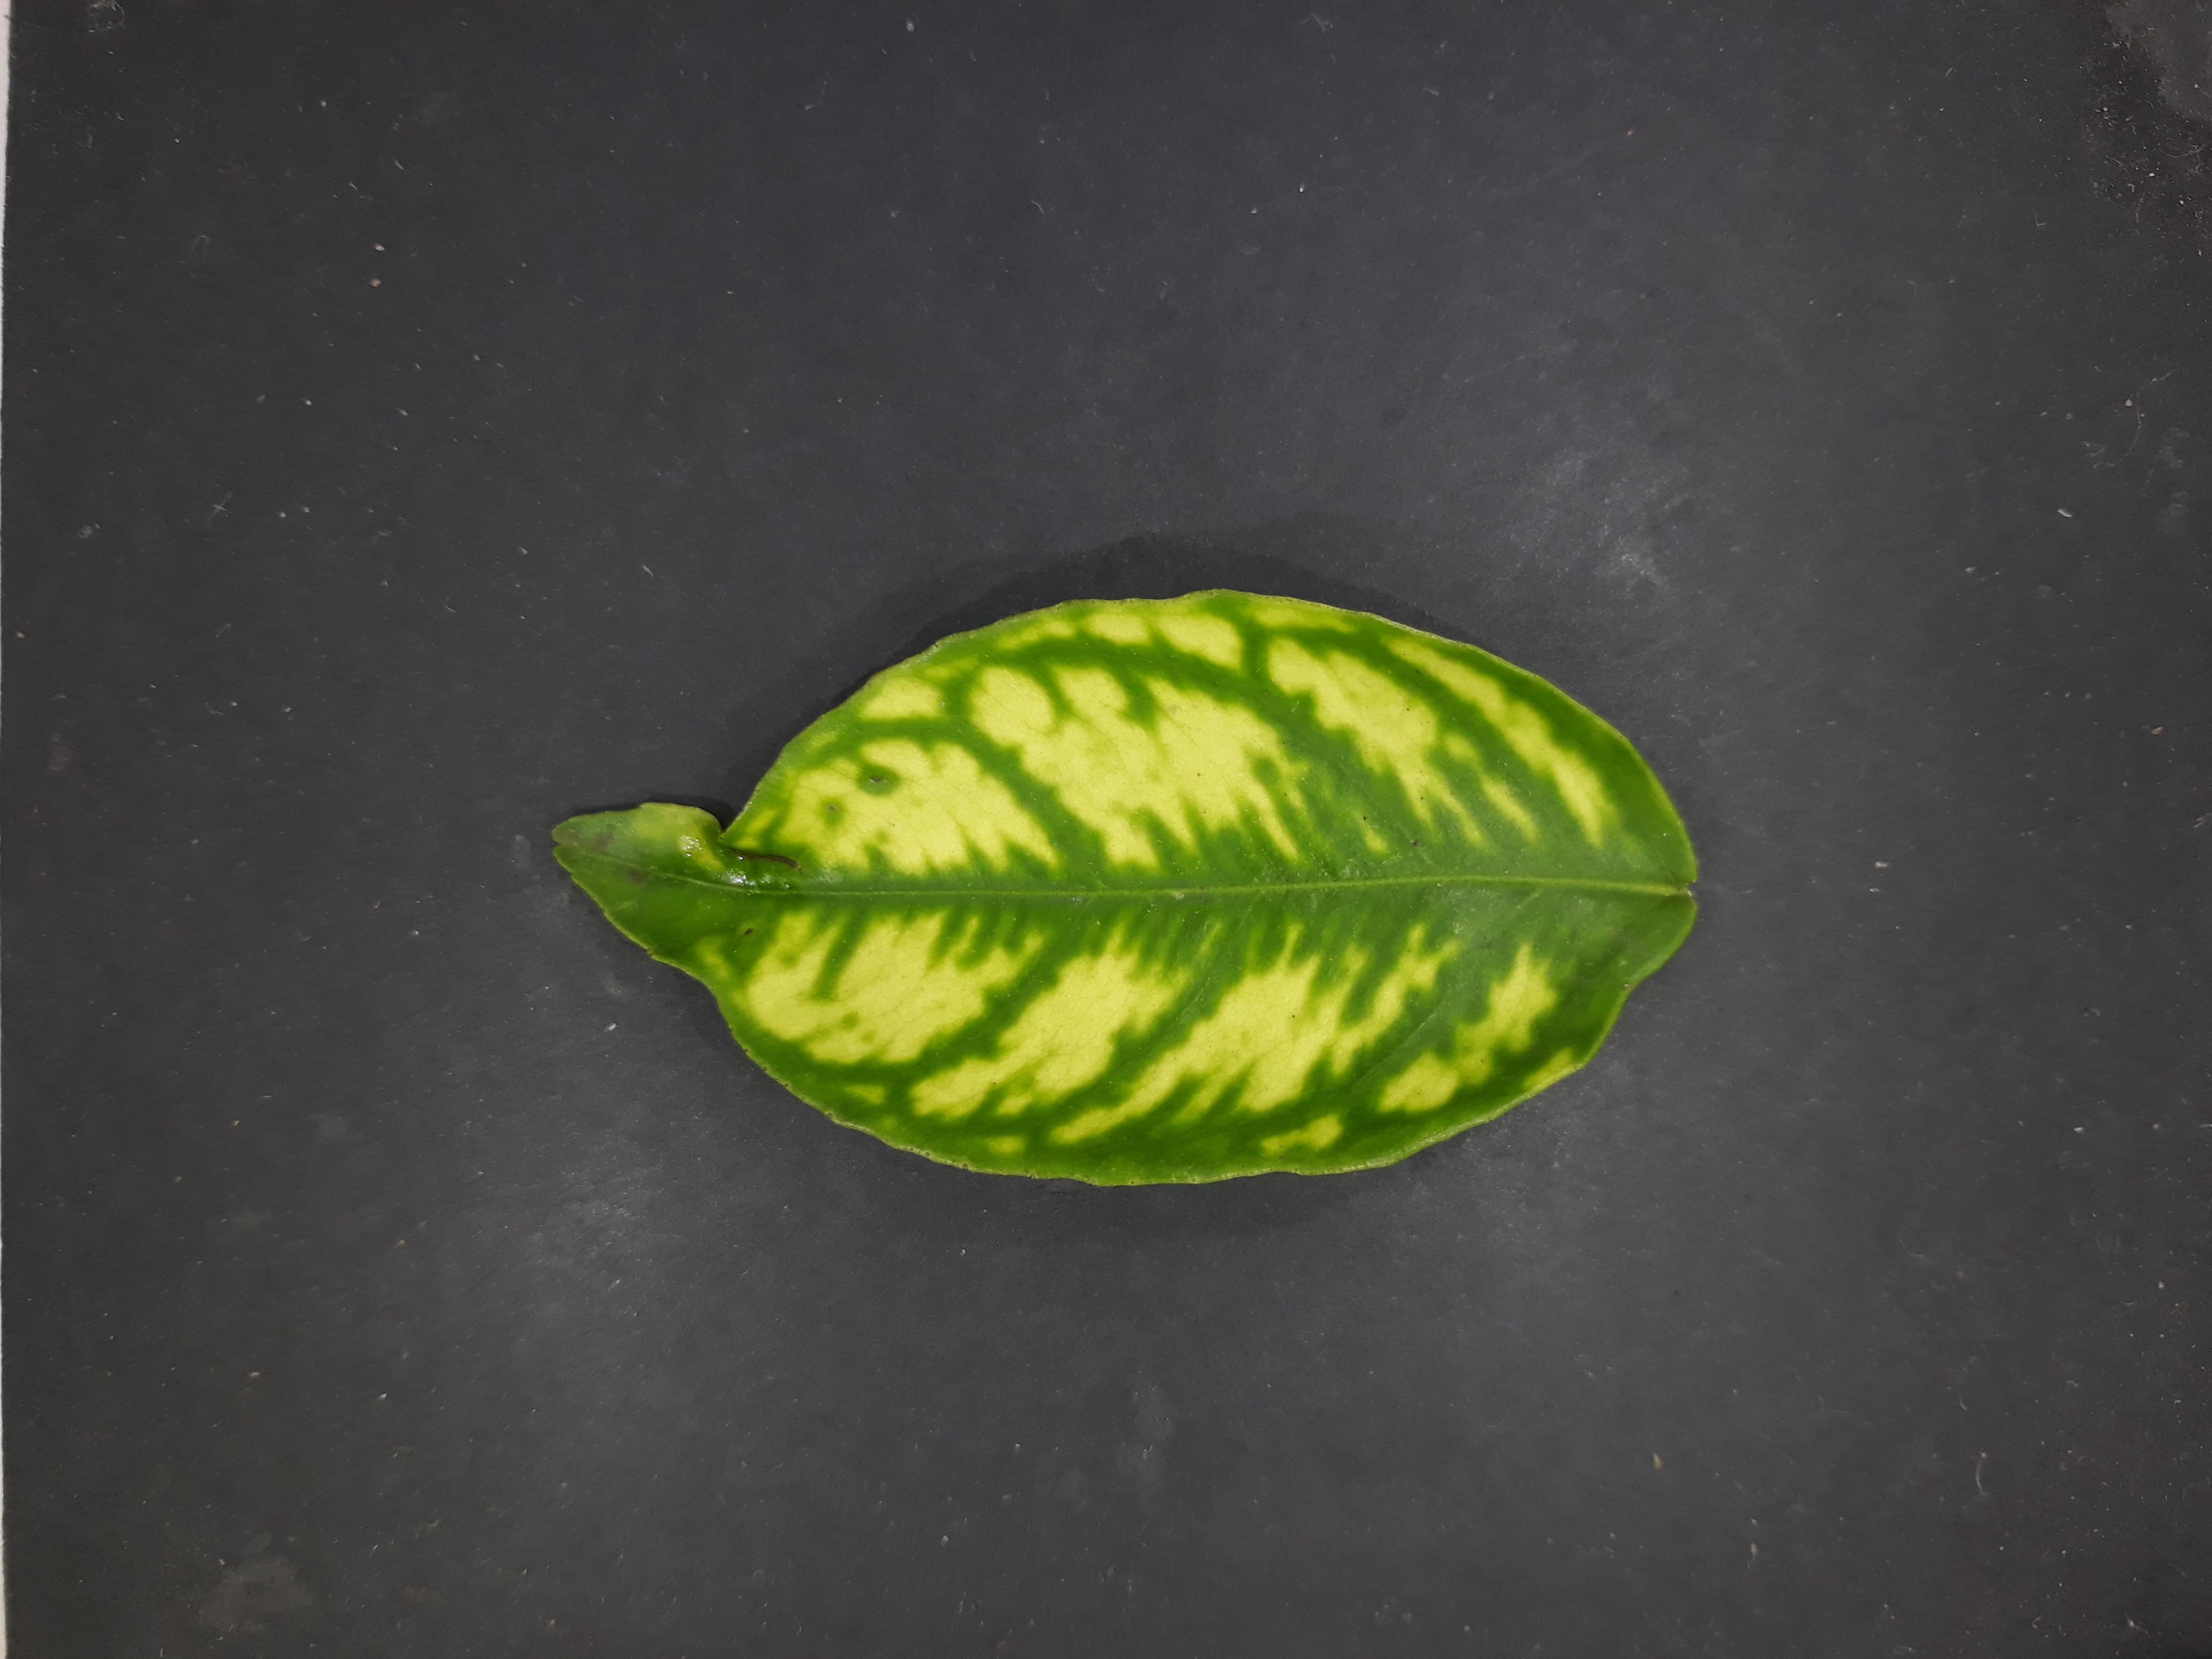
Label: Zinc deficiency (Zn)